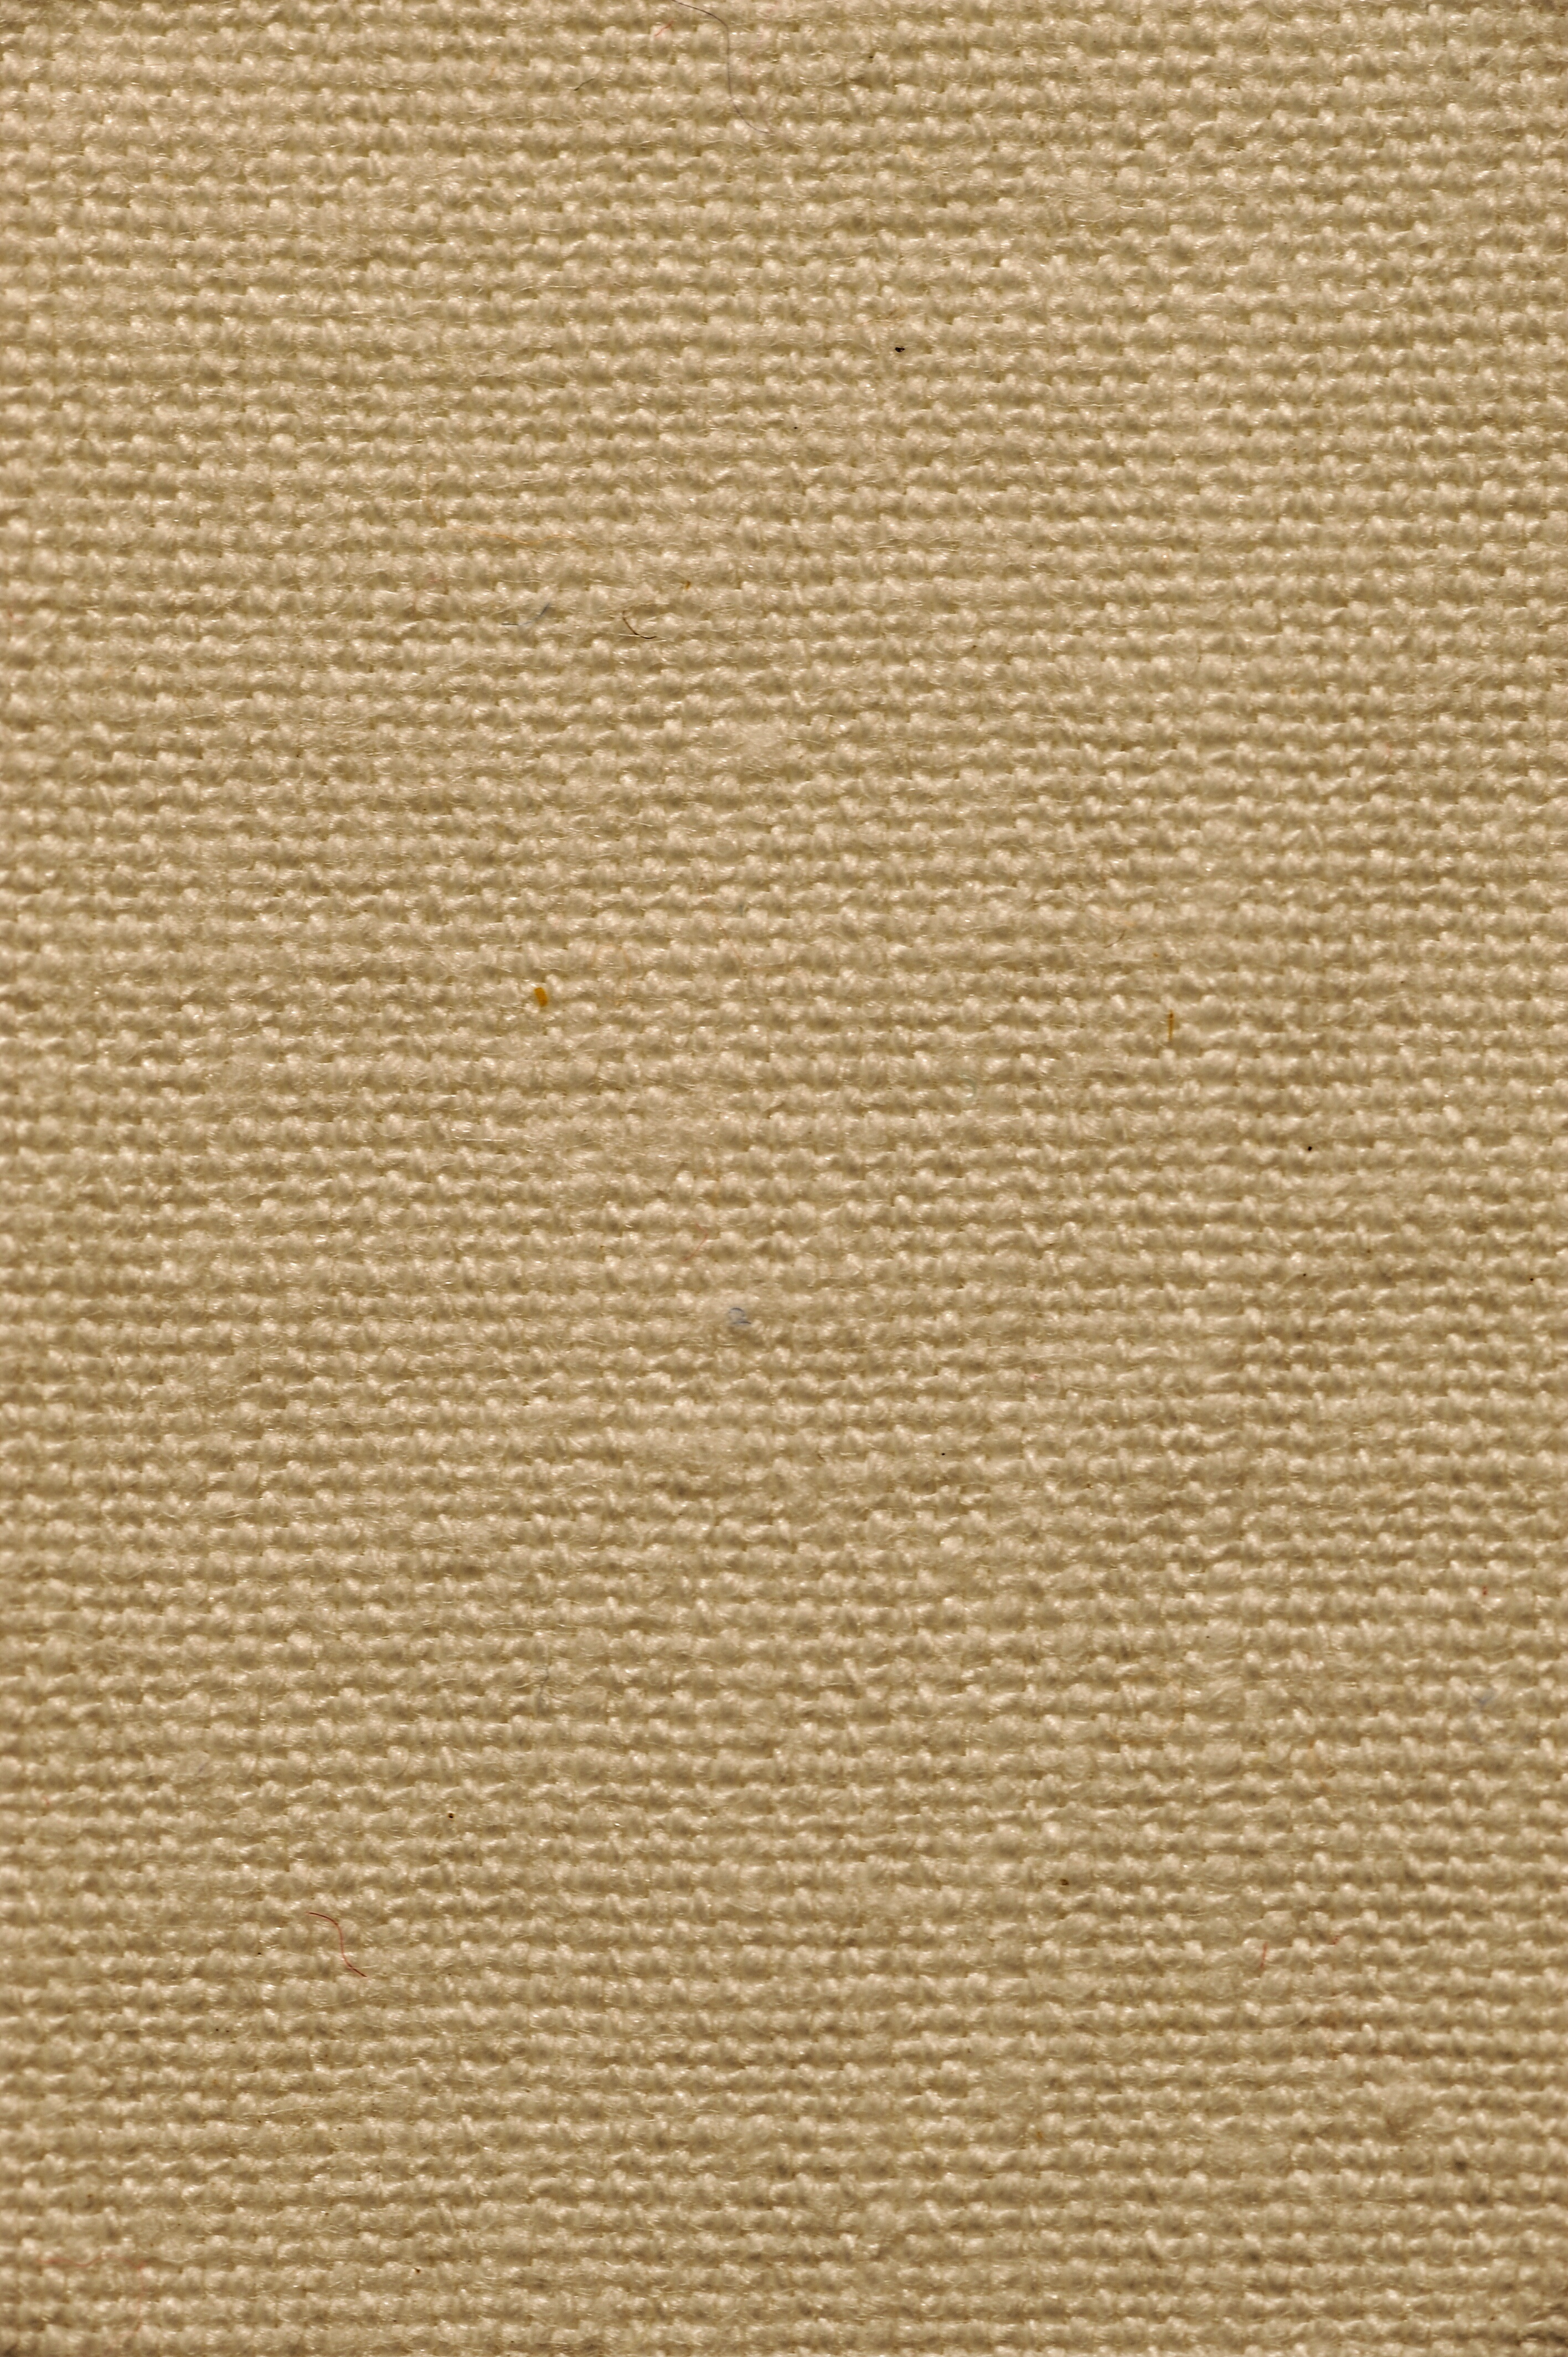
wood, texture, floor, pattern, color, brown, tile, fabric, textile, hardwood, beige, wallpaper, cotton, embroidery, canvas, flooring, plywood, wood flooring, lana, window covering, laminate flooring, wood stain